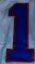
Number: 1